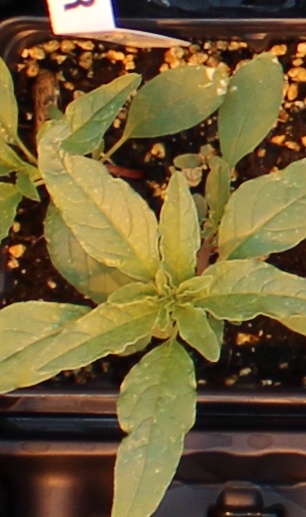
Label: Waterhemp